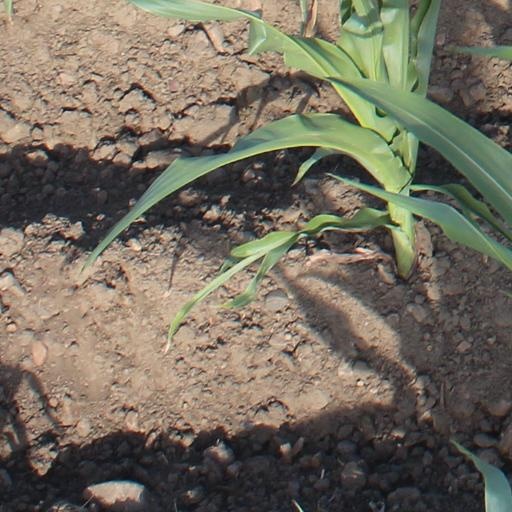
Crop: maize; corn